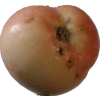
Label: Apple 10